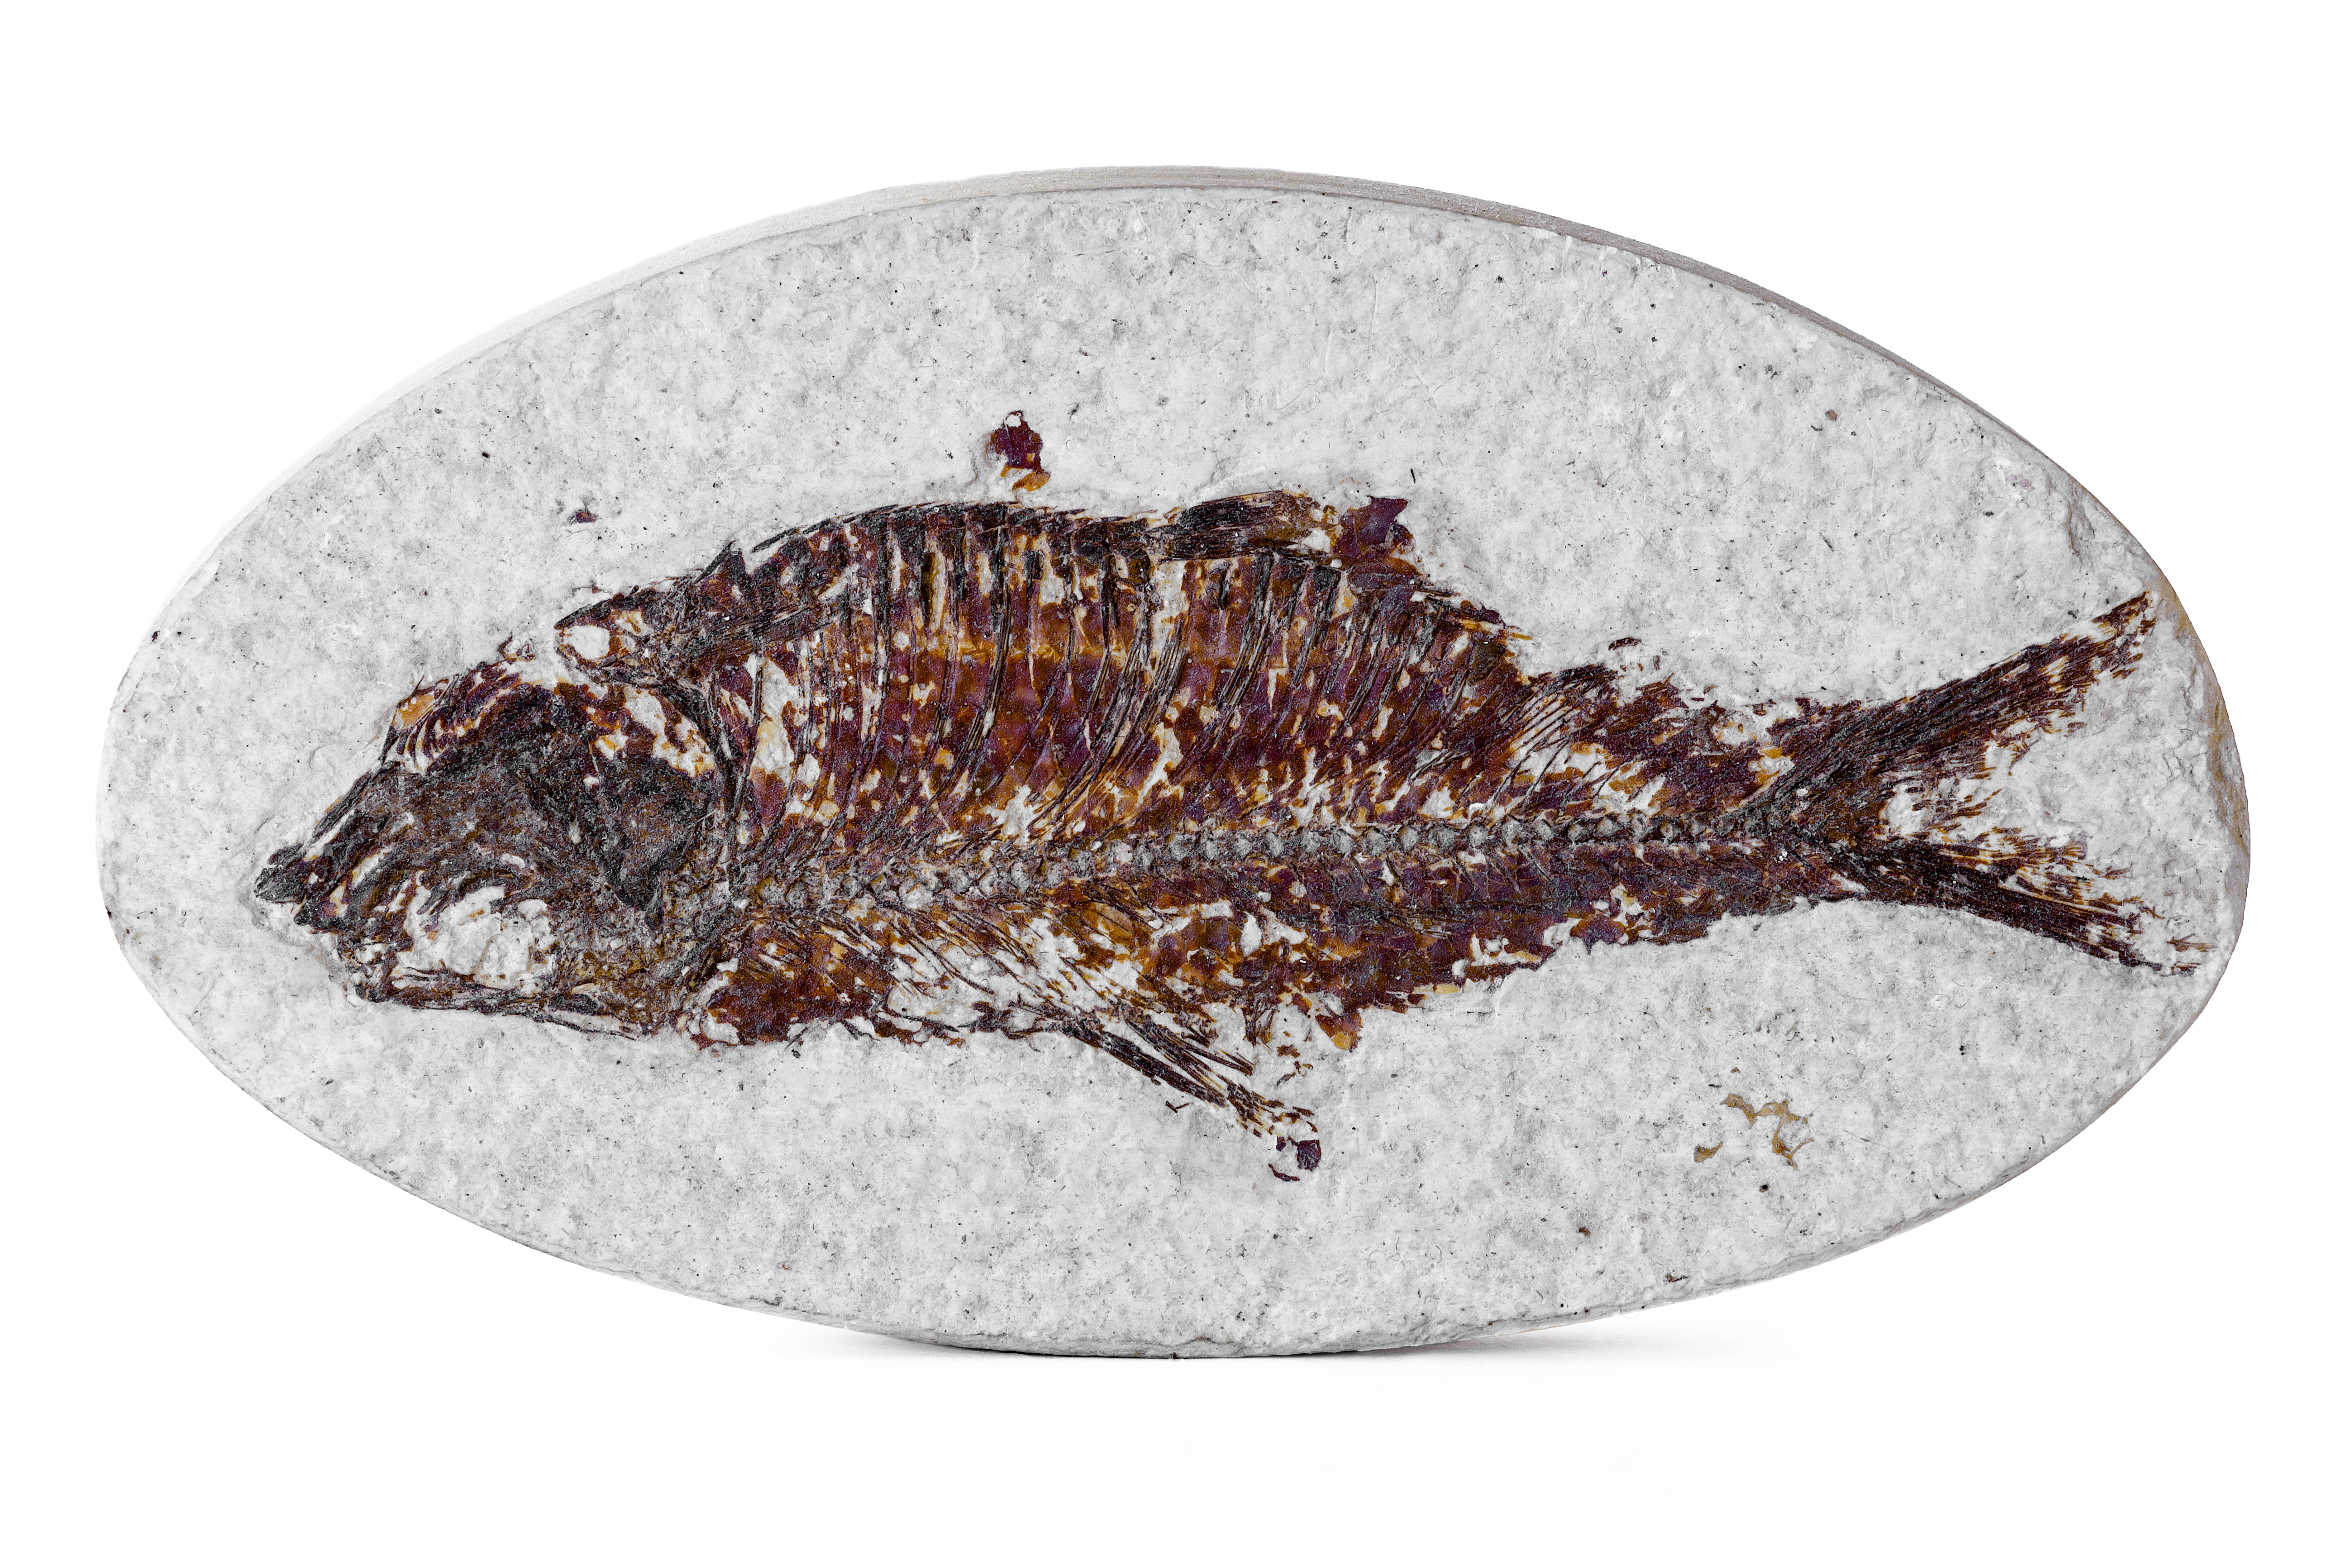
river, stone, formation, green, macro, micro, nikon, fish, invertebrate, 105mm, nikkor, d750, minerals, fossil, knightia